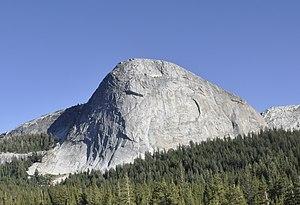
Le Fairview Dome est un sommet de la Sierra Nevada, dans l'État américain de Californie. Ce dôme de granite culmine à 2 965 mètres d'altitude dans le comté de Tuolumne et au sein de la Yosemite Wilderness, dans le parc national de Yosemite.